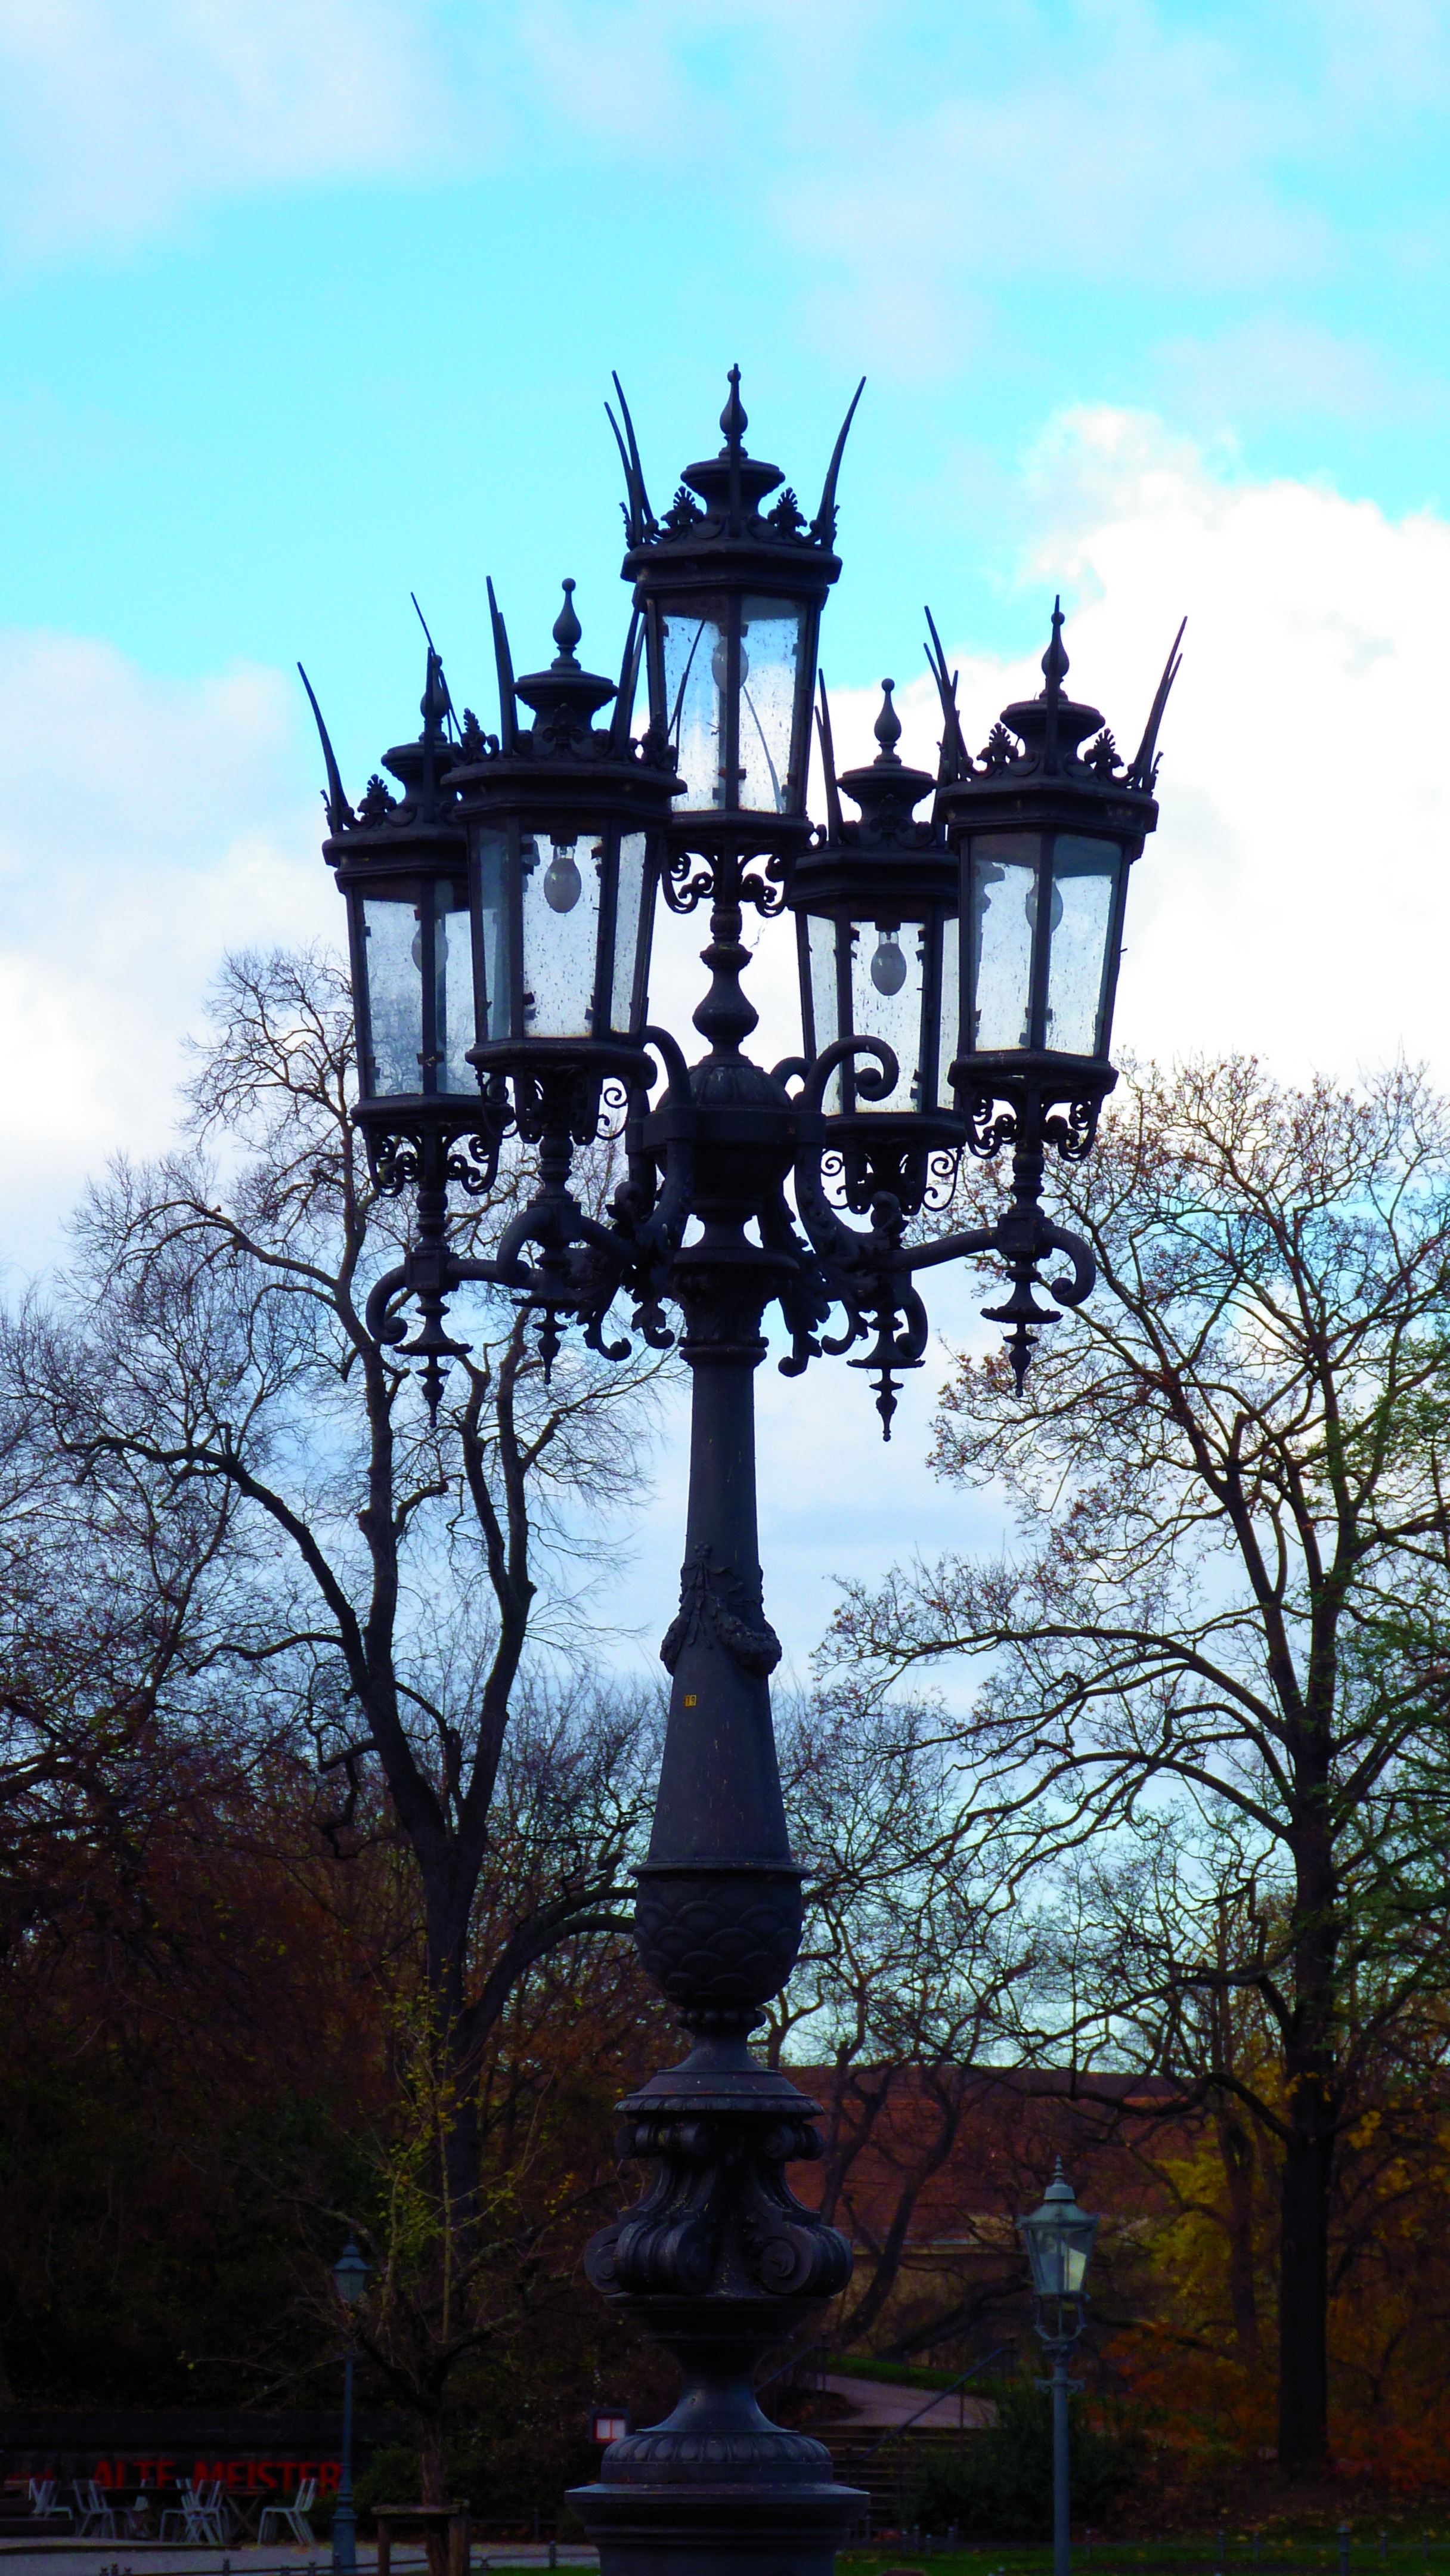
tree, lantern, tower, landmark, street light, lamp, lighting, clock tower, street lamp, steeple, historic street lighting